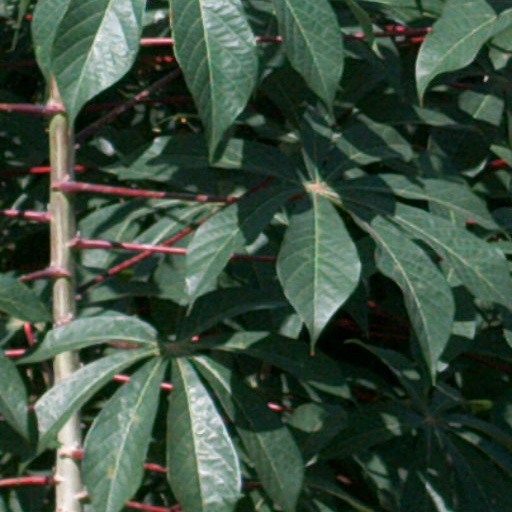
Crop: cassava